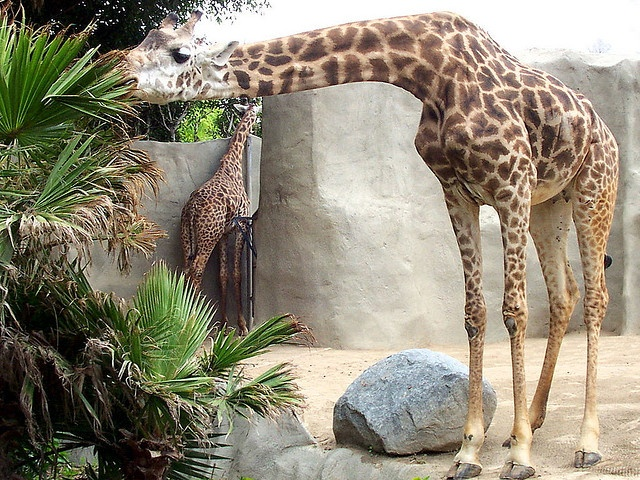
Two zebras inside of an enclosure, one of which is eating a plant.
an image of a giraffe bent over eating grass
A giraffe extending its head eating from a bush.
Two giraffes in a rock wall area grazing from trees.
A giraffe bend over eating leaves from a plant.